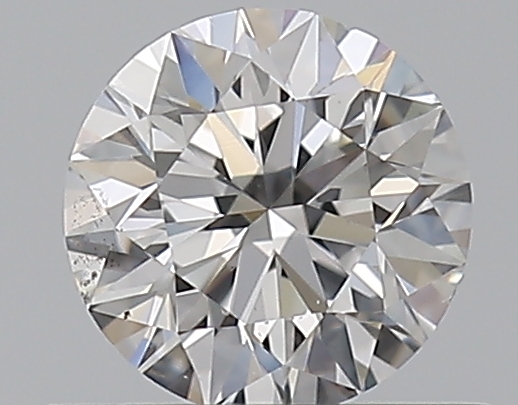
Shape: round
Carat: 0.5
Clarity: SI1
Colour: E
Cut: VG
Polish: EX
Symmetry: VG
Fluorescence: F
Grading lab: GIA
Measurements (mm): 4.95 x 4.98 x 3.2